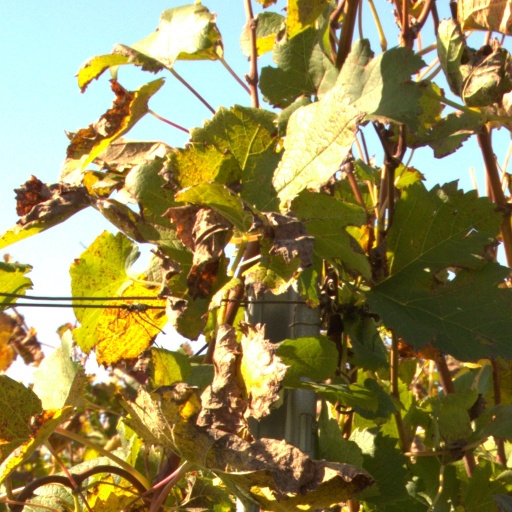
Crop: grape